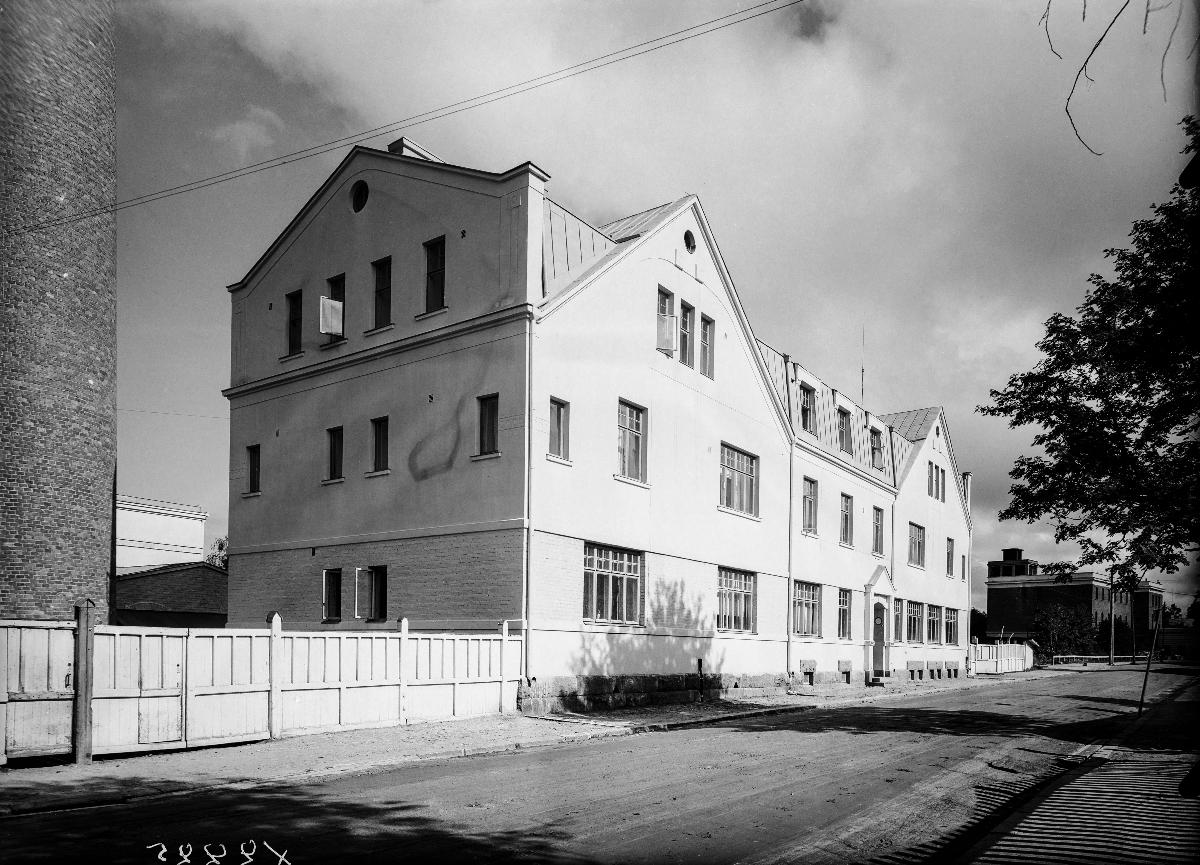
Oulun kaupungin sähkölaitos
Electricity generation in Oulu
sisällön kuvaus: Oulun kaupungin sähkölaitokseen liittyvä kuva vuodelta 1939. content description: The photograph relates to electricity generation in the city of Oulu in 1939.
Vuosi: 1939
Paikka: Suomi, Pohjois-Pohjanmaa, Oulu
Aiheet: ulkokuva; sähköntuotanto; sähkölaitokset; sähköenergia; Oulun kaupungin sähkölaitos; Oulun kaupungin energialaitos; Oulun Energia; production of electricity; electricity works; electric power; elproduktion; elverk; elenergi